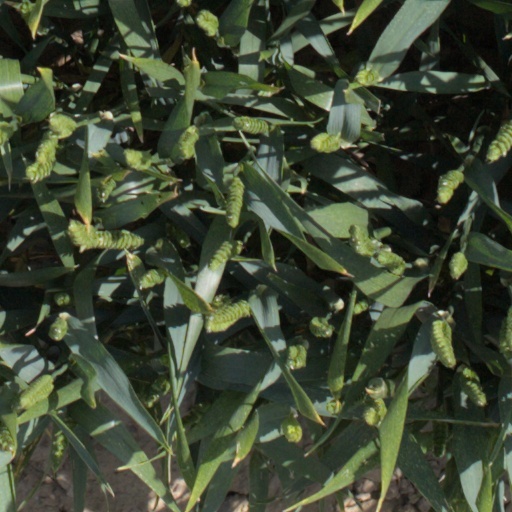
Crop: wheat